Divertimento No. 11 (Mozart)

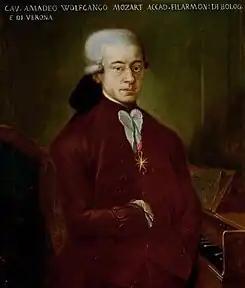
1777 portrait of Mozart

Divertimento No. 11 or Divertimento in D, K. 251, is a composition by Wolfgang Amadeus Mozart. It was written in July 1776 in Salzburg, possibly for the name day of Mozart's sister, Nannerl on July 26 or her birthday on July 30. The work is scored for oboe, two horns, two violins, viola and double bass.